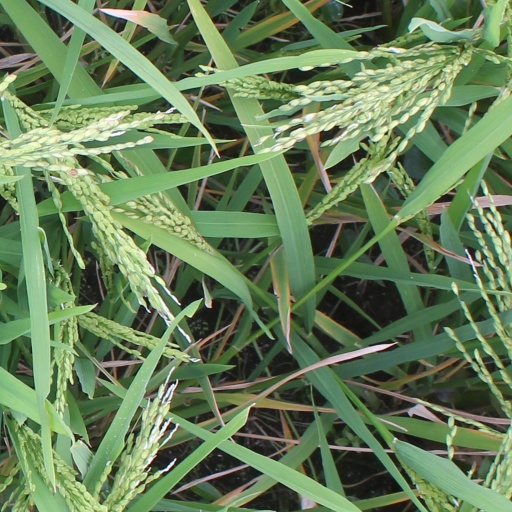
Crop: rice